Fire Through the Window

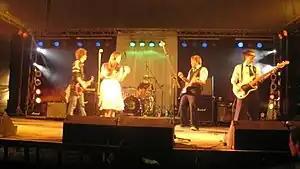
FTTW at the Splashy Fen Music Festival in 2008

Fire Through the Window (FTTW) is an indie pop rock group hailing from Durban, South Africa. The band was originally formed in late 2006 by couple Marc De La Querra and Sinéad Dennis, however since 2007 Fire Through The Window has performed as a full five piece band. The band signed to Witchdoctor Records early in 2007 after expressing interest in the band to Shaughn Pieterse, the label manager. He agreed to sign them and assist in production of their debut album. De La Querra wrote all the music and tracked all the instruments (guitar, bass and drums) in the recording studio, while De La Querra and Dennis co-wrote the lyrics and melodies. The album was released nationwide in the 3rd quarter of 2007. The first single "Just Like You Are" was played on radio stations around the country and was also chosen as the official soundtrack for the first ever South African Apple iPod Nano commercial which was broadcast regularly on multiple channels on satellite television over the festive season.